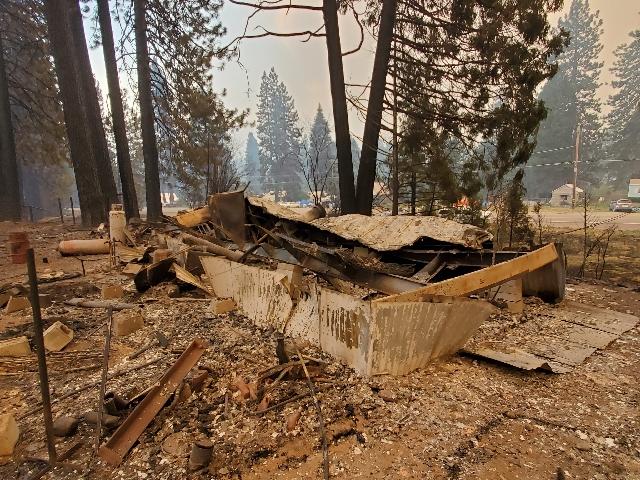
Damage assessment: destroyed